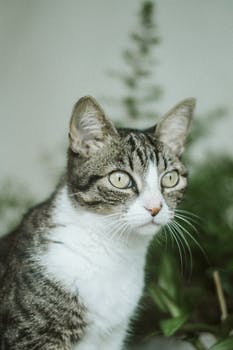
Label: No Watermark